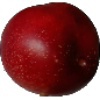
Label: Nectarine 1